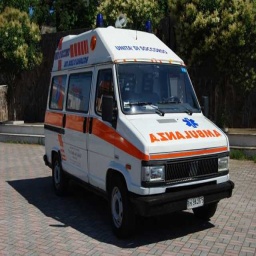
Label: ambulance